Soest Börde

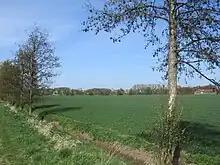
The Soest Börde between Schwefe and Borgeln

The Soest Börde is an historical territorial lordship and a cultural landscape in the centre of the German region of Westphalia, between Sauerland in the south and Münsterland in the north. It is known nationally for being a very fertile region thanks to the depth of its loess soils that, it terms of yield are only exceeded in Germany by the Magdeburg Börde.